Royal corgis

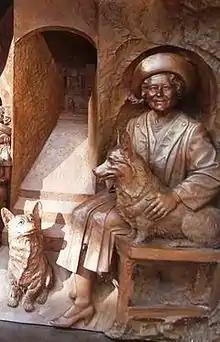
The Queen Mother Memorial bronze on The Mall, by Paul Day, shows her with two corgis.

The royal corgis are the Pembroke Welsh Corgi dogs formerly owned by Elizabeth II and her parents, King George VI and Queen Elizabeth The Queen Mother. Fond of corgis since she was a small child, Elizabeth II owned more than 30 corgis from her accession in 1952 until her death in 2022. She owned at least one corgi throughout the years 1933 to 2018.